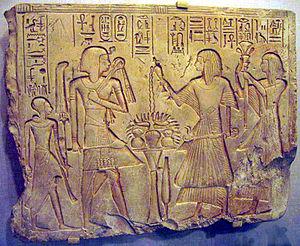
Prêtre faisant une offrande à Séthi Ier suivi de son fils le prince Ramsès, futur Ramsès II
Ramsès II, né aux alentours de -1304 et mort à Pi-Ramsès vers -1213, est le troisième pharaon de la XIXᵉ dynastie égyptienne. Il est aussi appelé Ramsès le Grand ou encore Ozymandias. Manéthon l'appelle Ramsès.